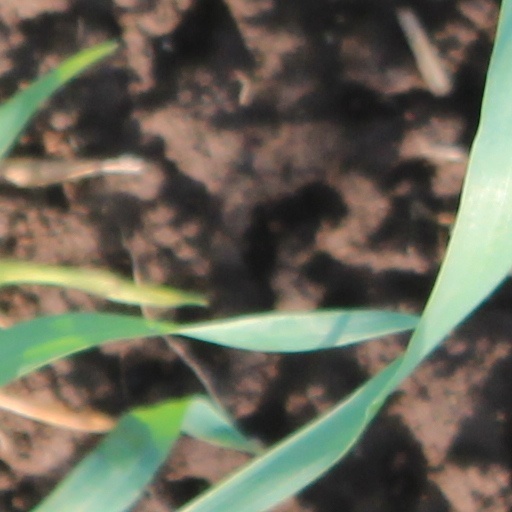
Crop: wheat